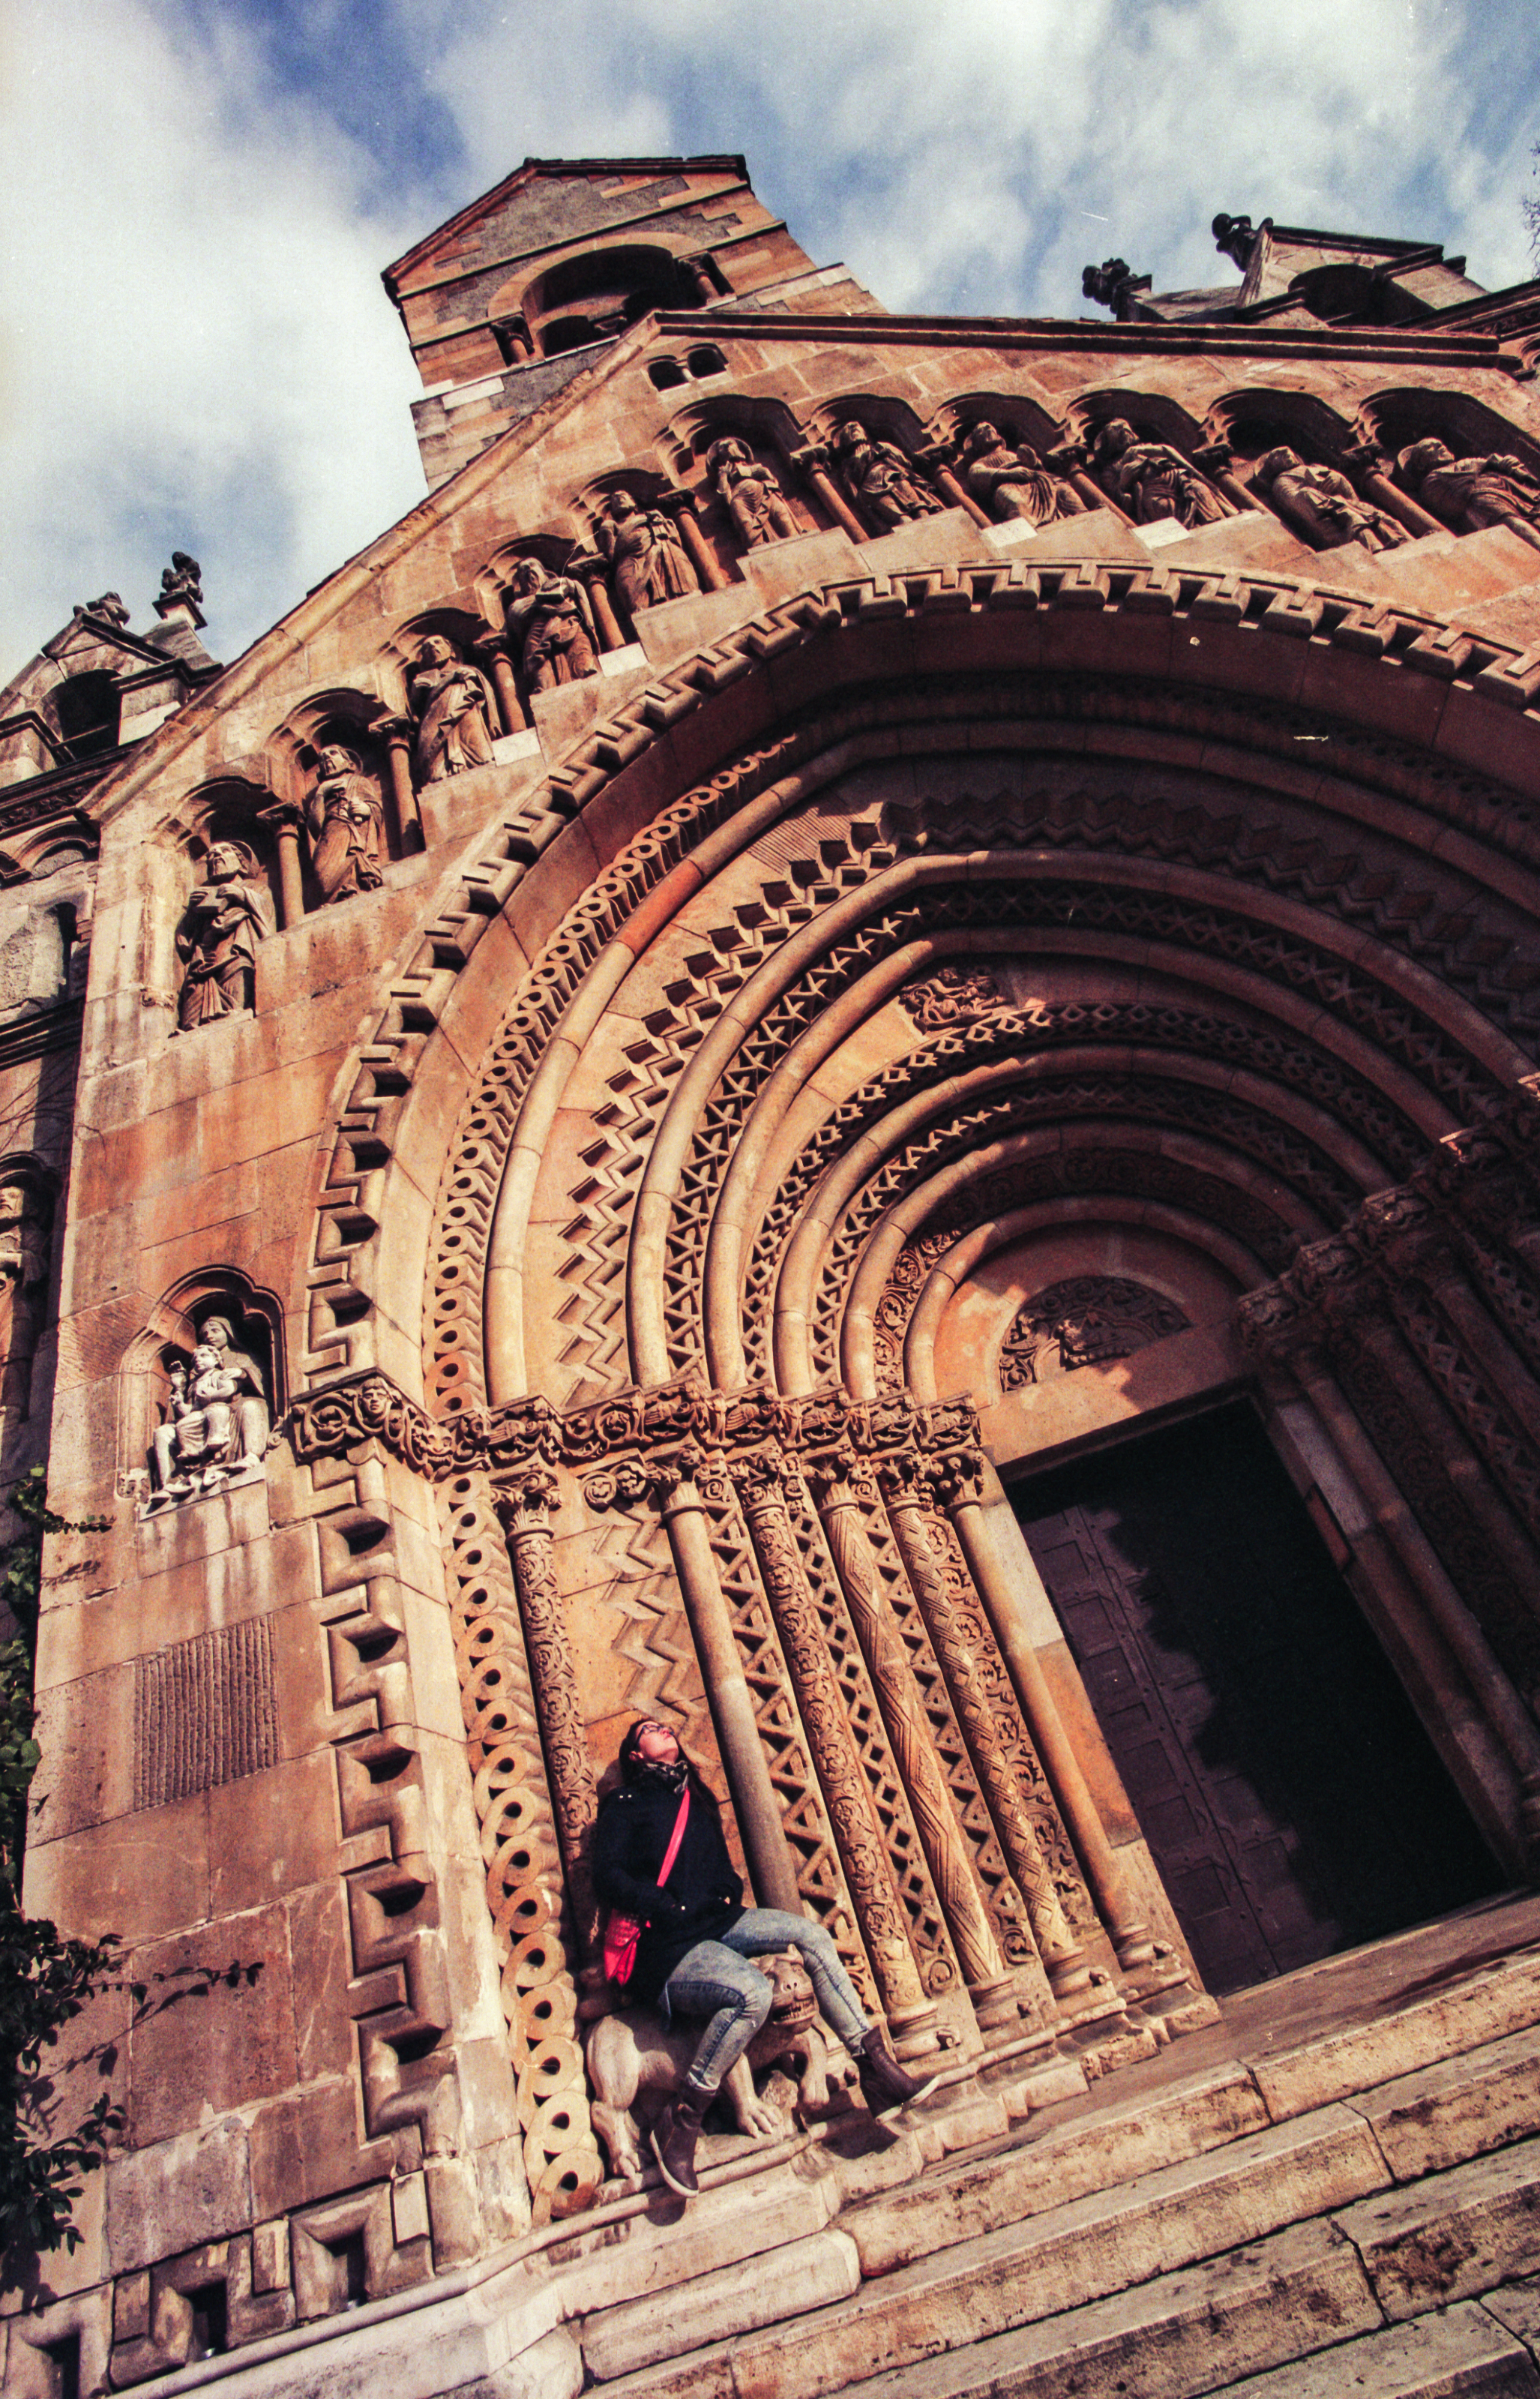
architecture, structure, girl, arch, landmark, cathedral, chapel, temple, wideangle, symmetry, 17mm, kpolna, ancient history